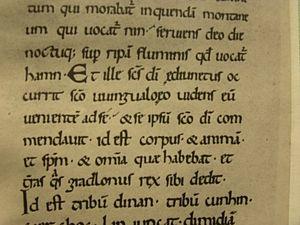
Cartulaire de l'abbaye de Landévennec.
Châteaulin [ ʃatolɛ̃] est une commune française du département du Finistère, en région Bretagne.
Le cartulaire de Landévennec est un manuscrit daté du XIᵉ siècle, provenant de l'ancienne abbaye de Landévennec et actuellement conservé à la Médiathèque de Quimper.